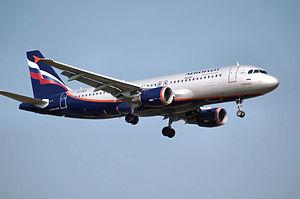
Un Airbus A320-200 (VP-BQV) de la compagnie Aeroflot en train d'atterrir à l'aéroport de Londres-Heathrow, au Royaume-Uni.
Aeroflot - Russian Airlines est la compagnie aérienne porte-drapeau de la Russie et la plus importante du pays. Elle opère depuis l'aéroport de Moscou-Cheremetievo. Créée le 9 février 1923, c'est l'une des plus anciennes compagnies aériennes au monde. Durant la période soviétique, Aeroflot était la plus grande compagnie aérienne du monde. Aujourd'hui l'État russe possède 51 % de la compagnie qui est membre à part entière de l'alliance Skyteam depuis le 14 avril 2006.